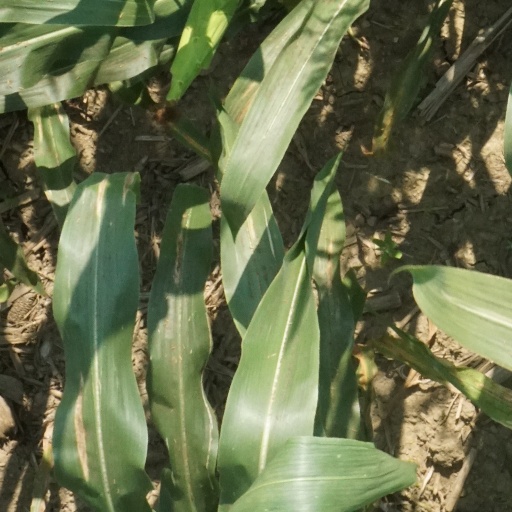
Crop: maize; corn